Troika of tyranny

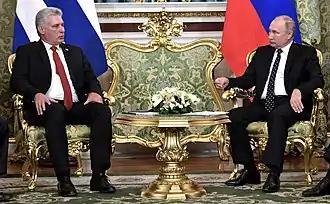
Cuba's president, Miguel Díaz-Canel with Vladimir Putin at the Kremlin, November 2, 2018

Due to the proximity of the 1 November speech to the 2018 United States elections and its location in Florida, Columbia University professor and Latin American expert Christopher Sabatini referenced Bolton's audience of Cuban, Nicaraguan and Venezuelan-Americans, stating that it was "no coincidence that this speech is being made where there are tight races for governor and for Congress. It is just another example of how our policy in the hemisphere is driven by local politics, and it's sad".